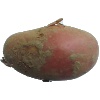
Label: Potato Red 1